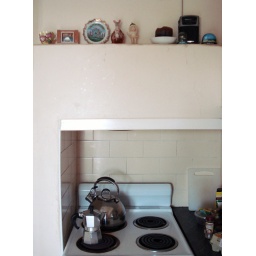
The sticky shelf above the stove